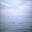
Label: sea